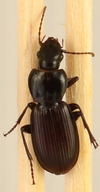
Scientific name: Pterostichus restrictus
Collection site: Rocky Mountains NEON (RMNP), plot RMNP_012